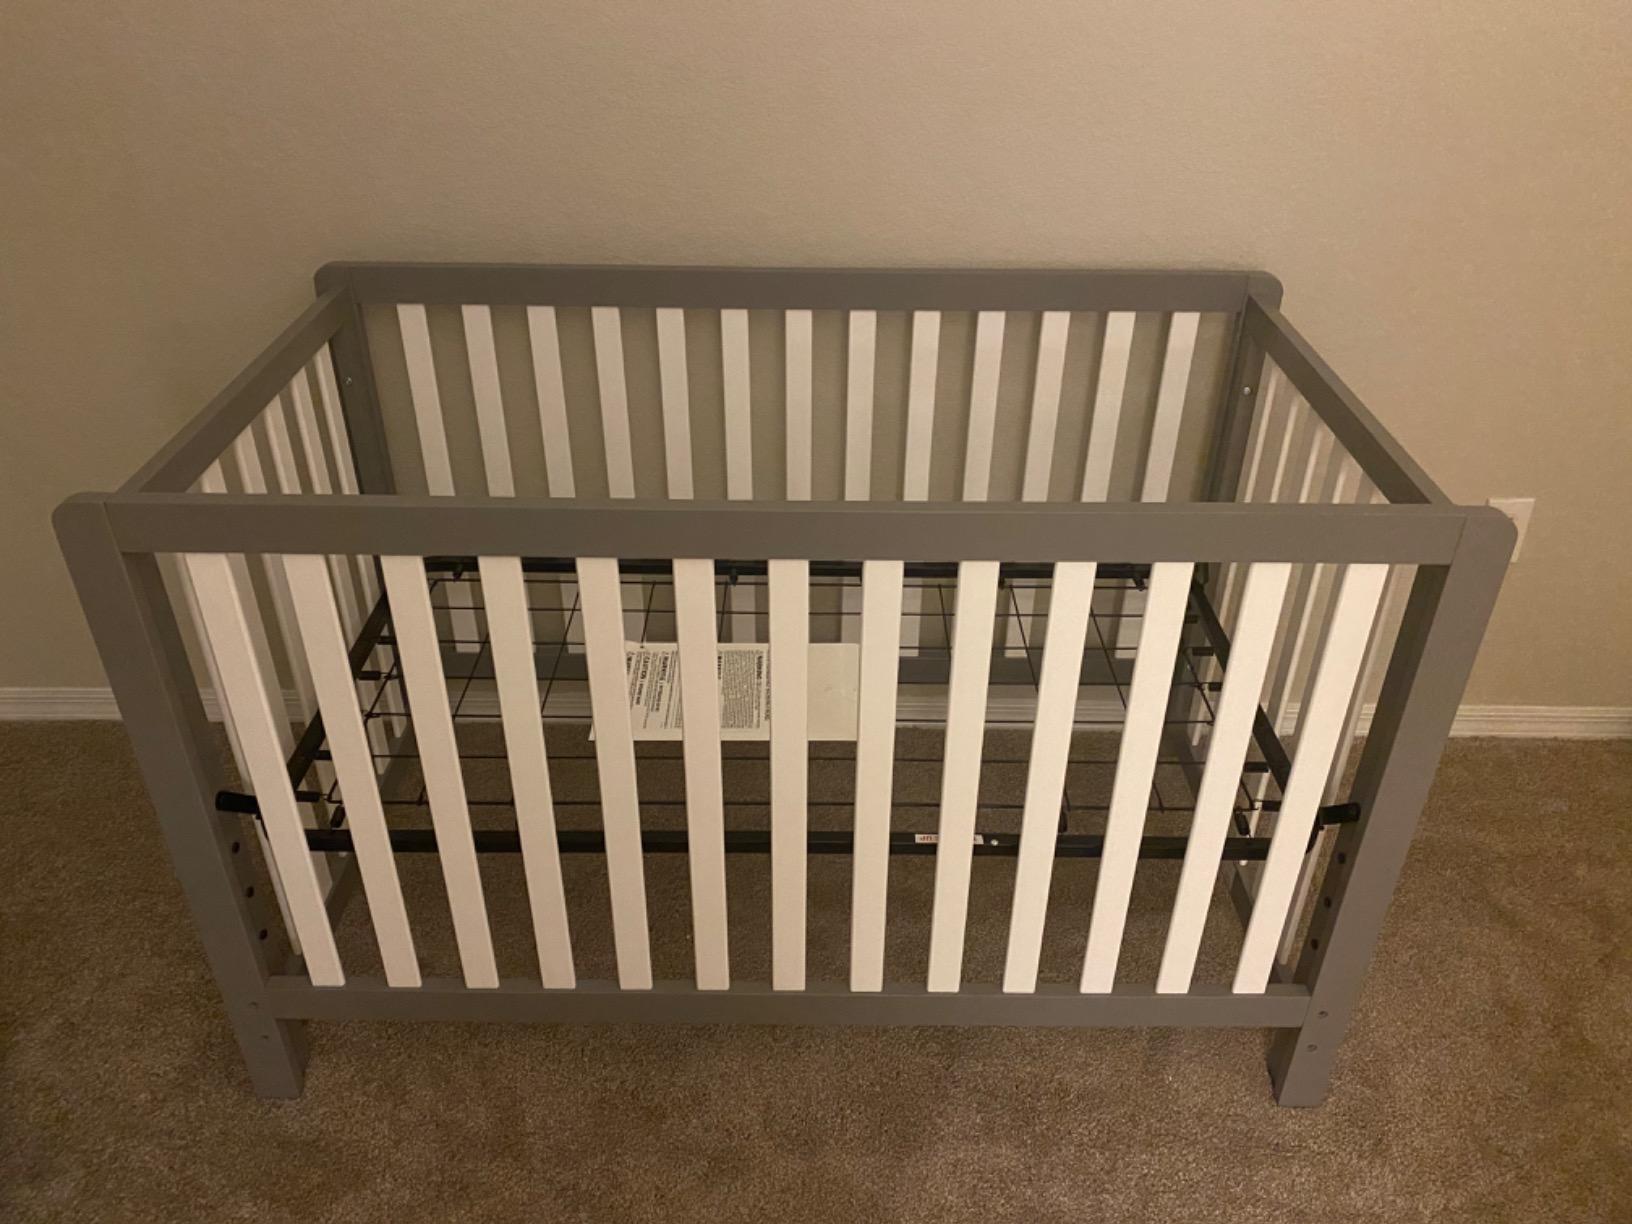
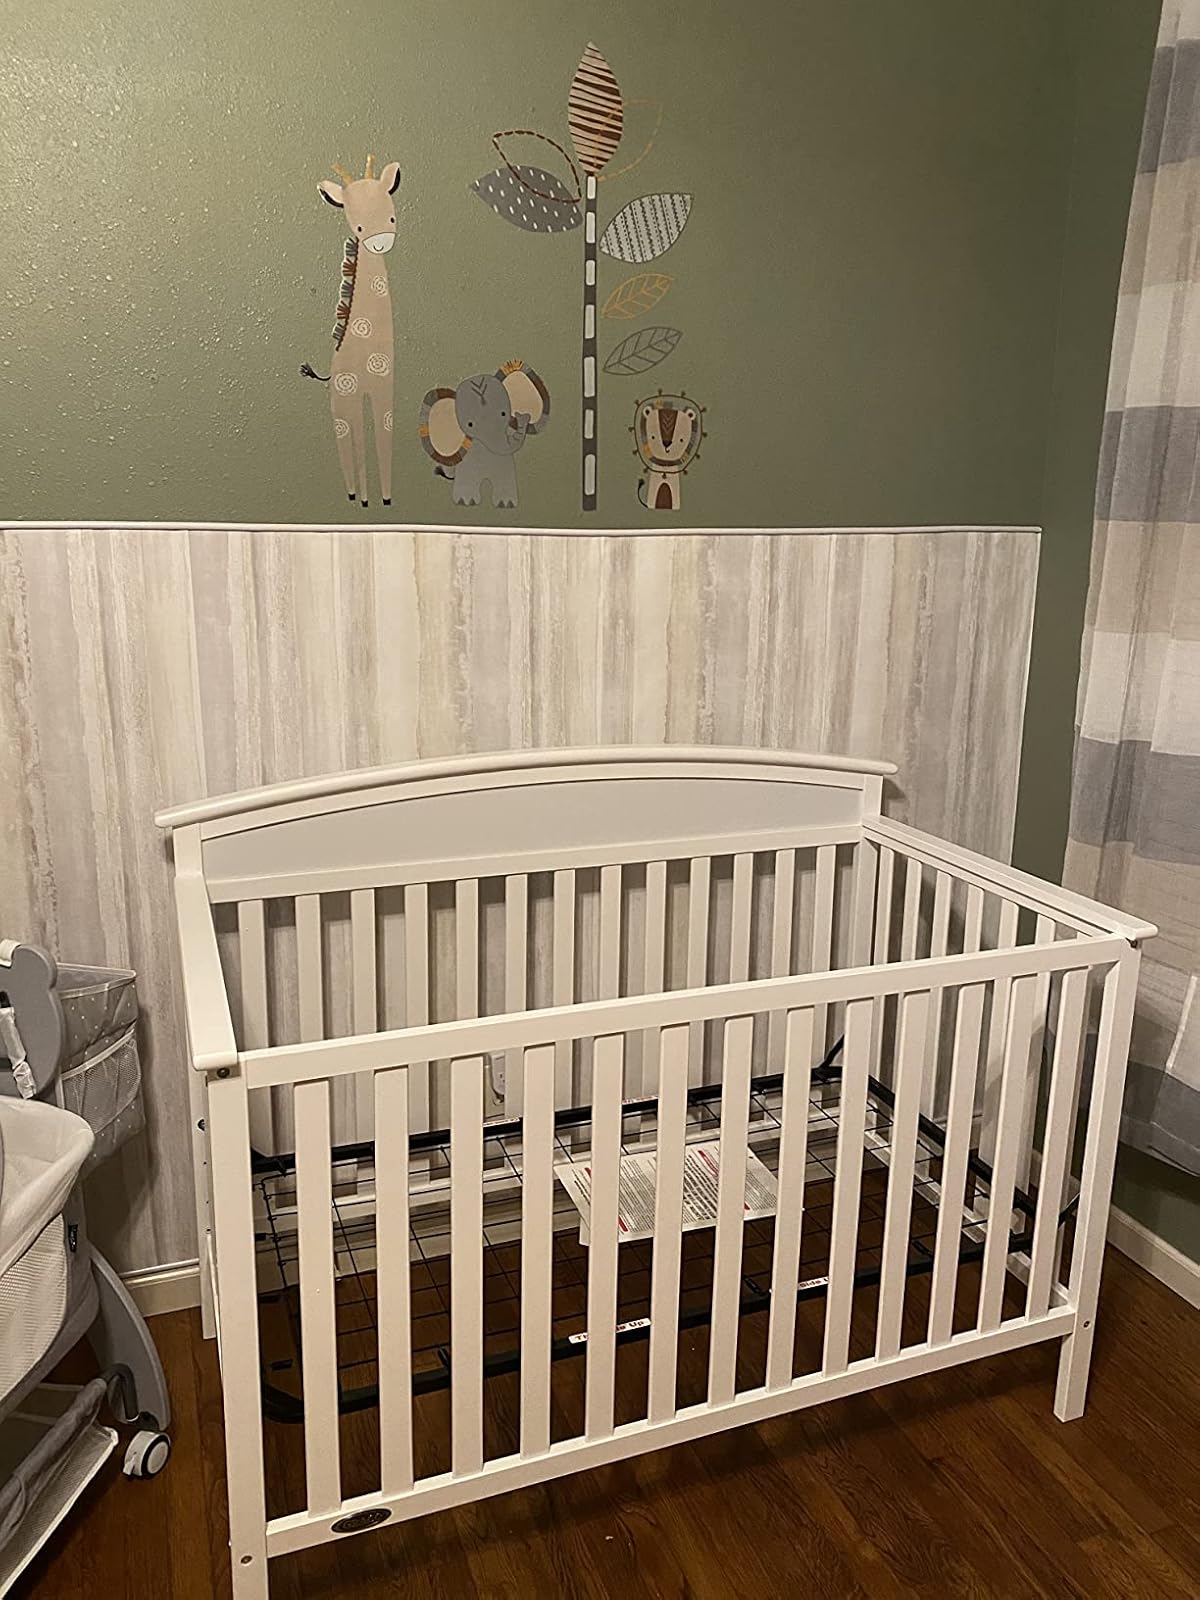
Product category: products_crib
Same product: no